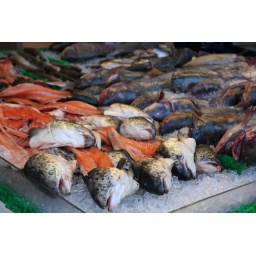
These freshly caught fish were plucked from Chesapeake Bay and sold immediately in the fish market near the Washington, DC mall.